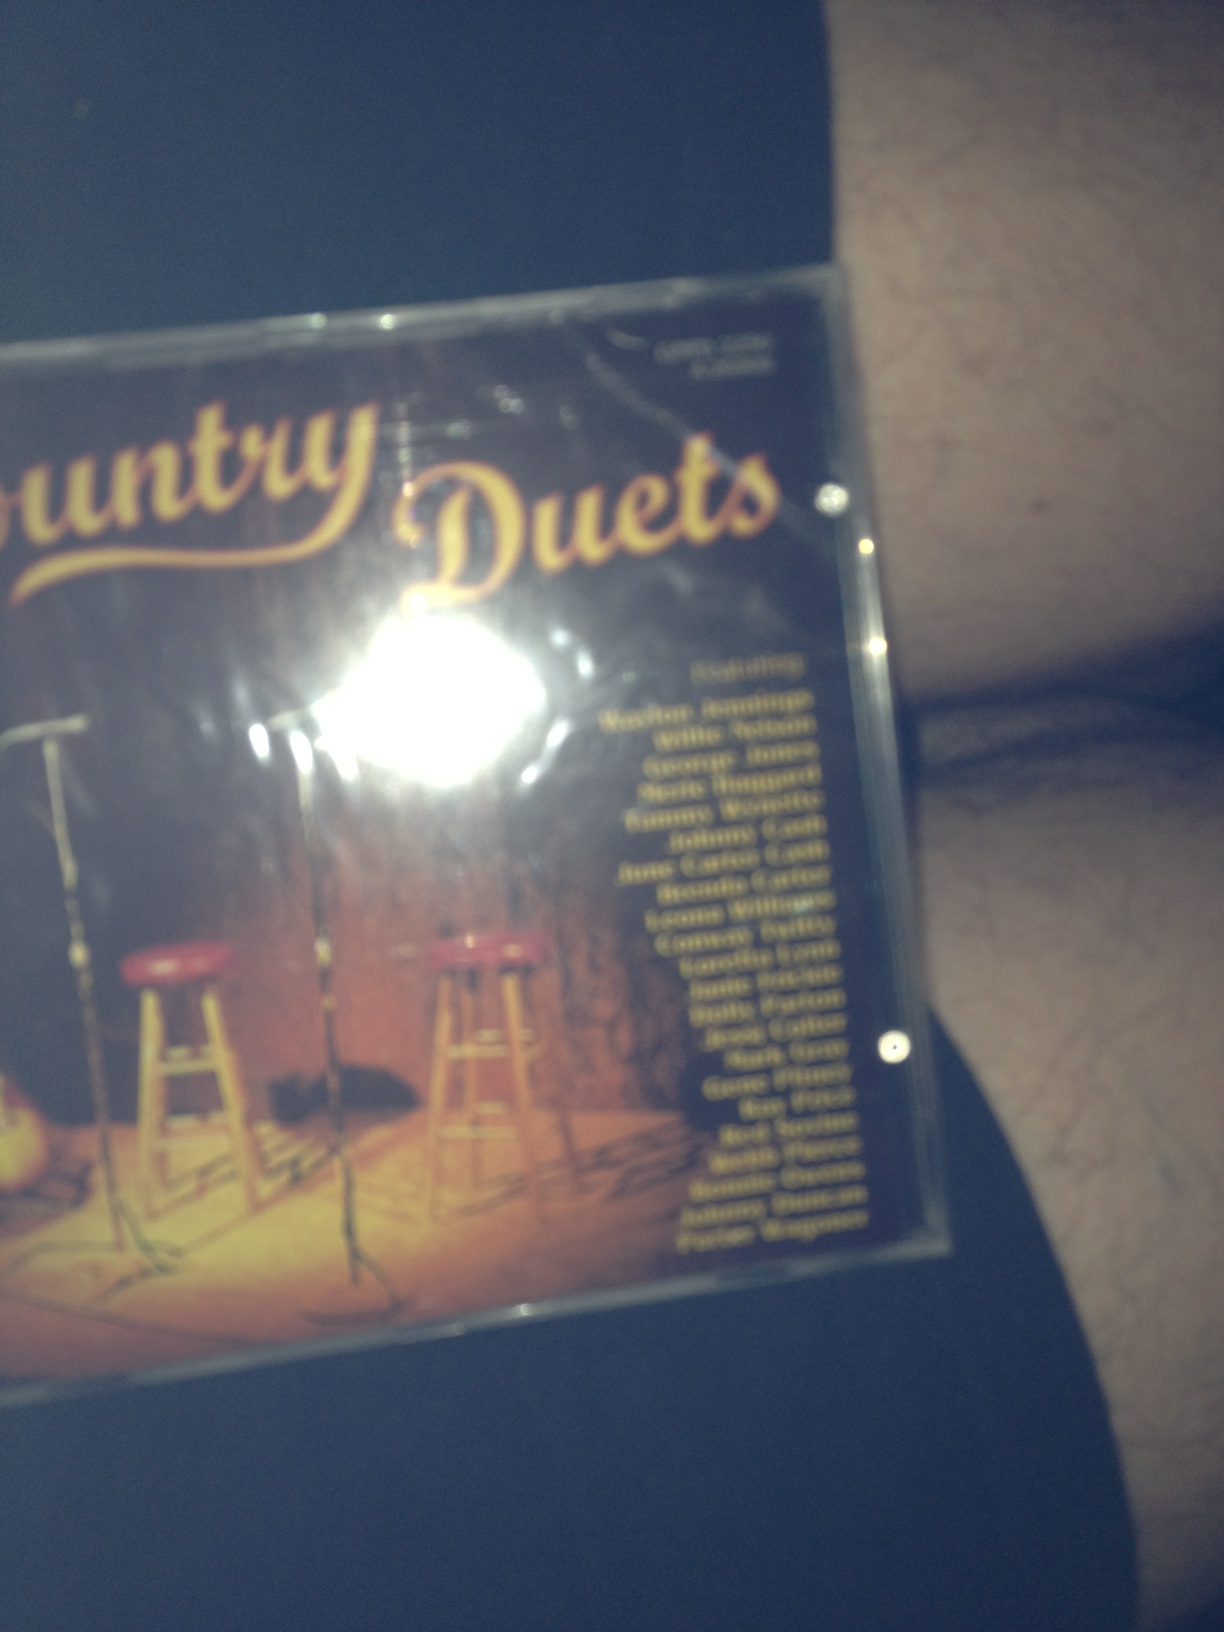Question: What's the title of this CD?
Answer: country duets